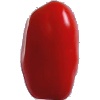
Label: Tomato 2